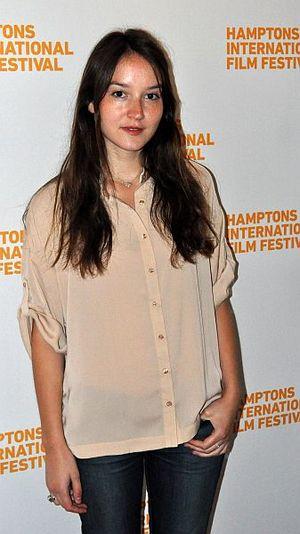
D'amour et d'eau fraîche est un film français réalisé par Isabelle Czajka, sorti en 2010.